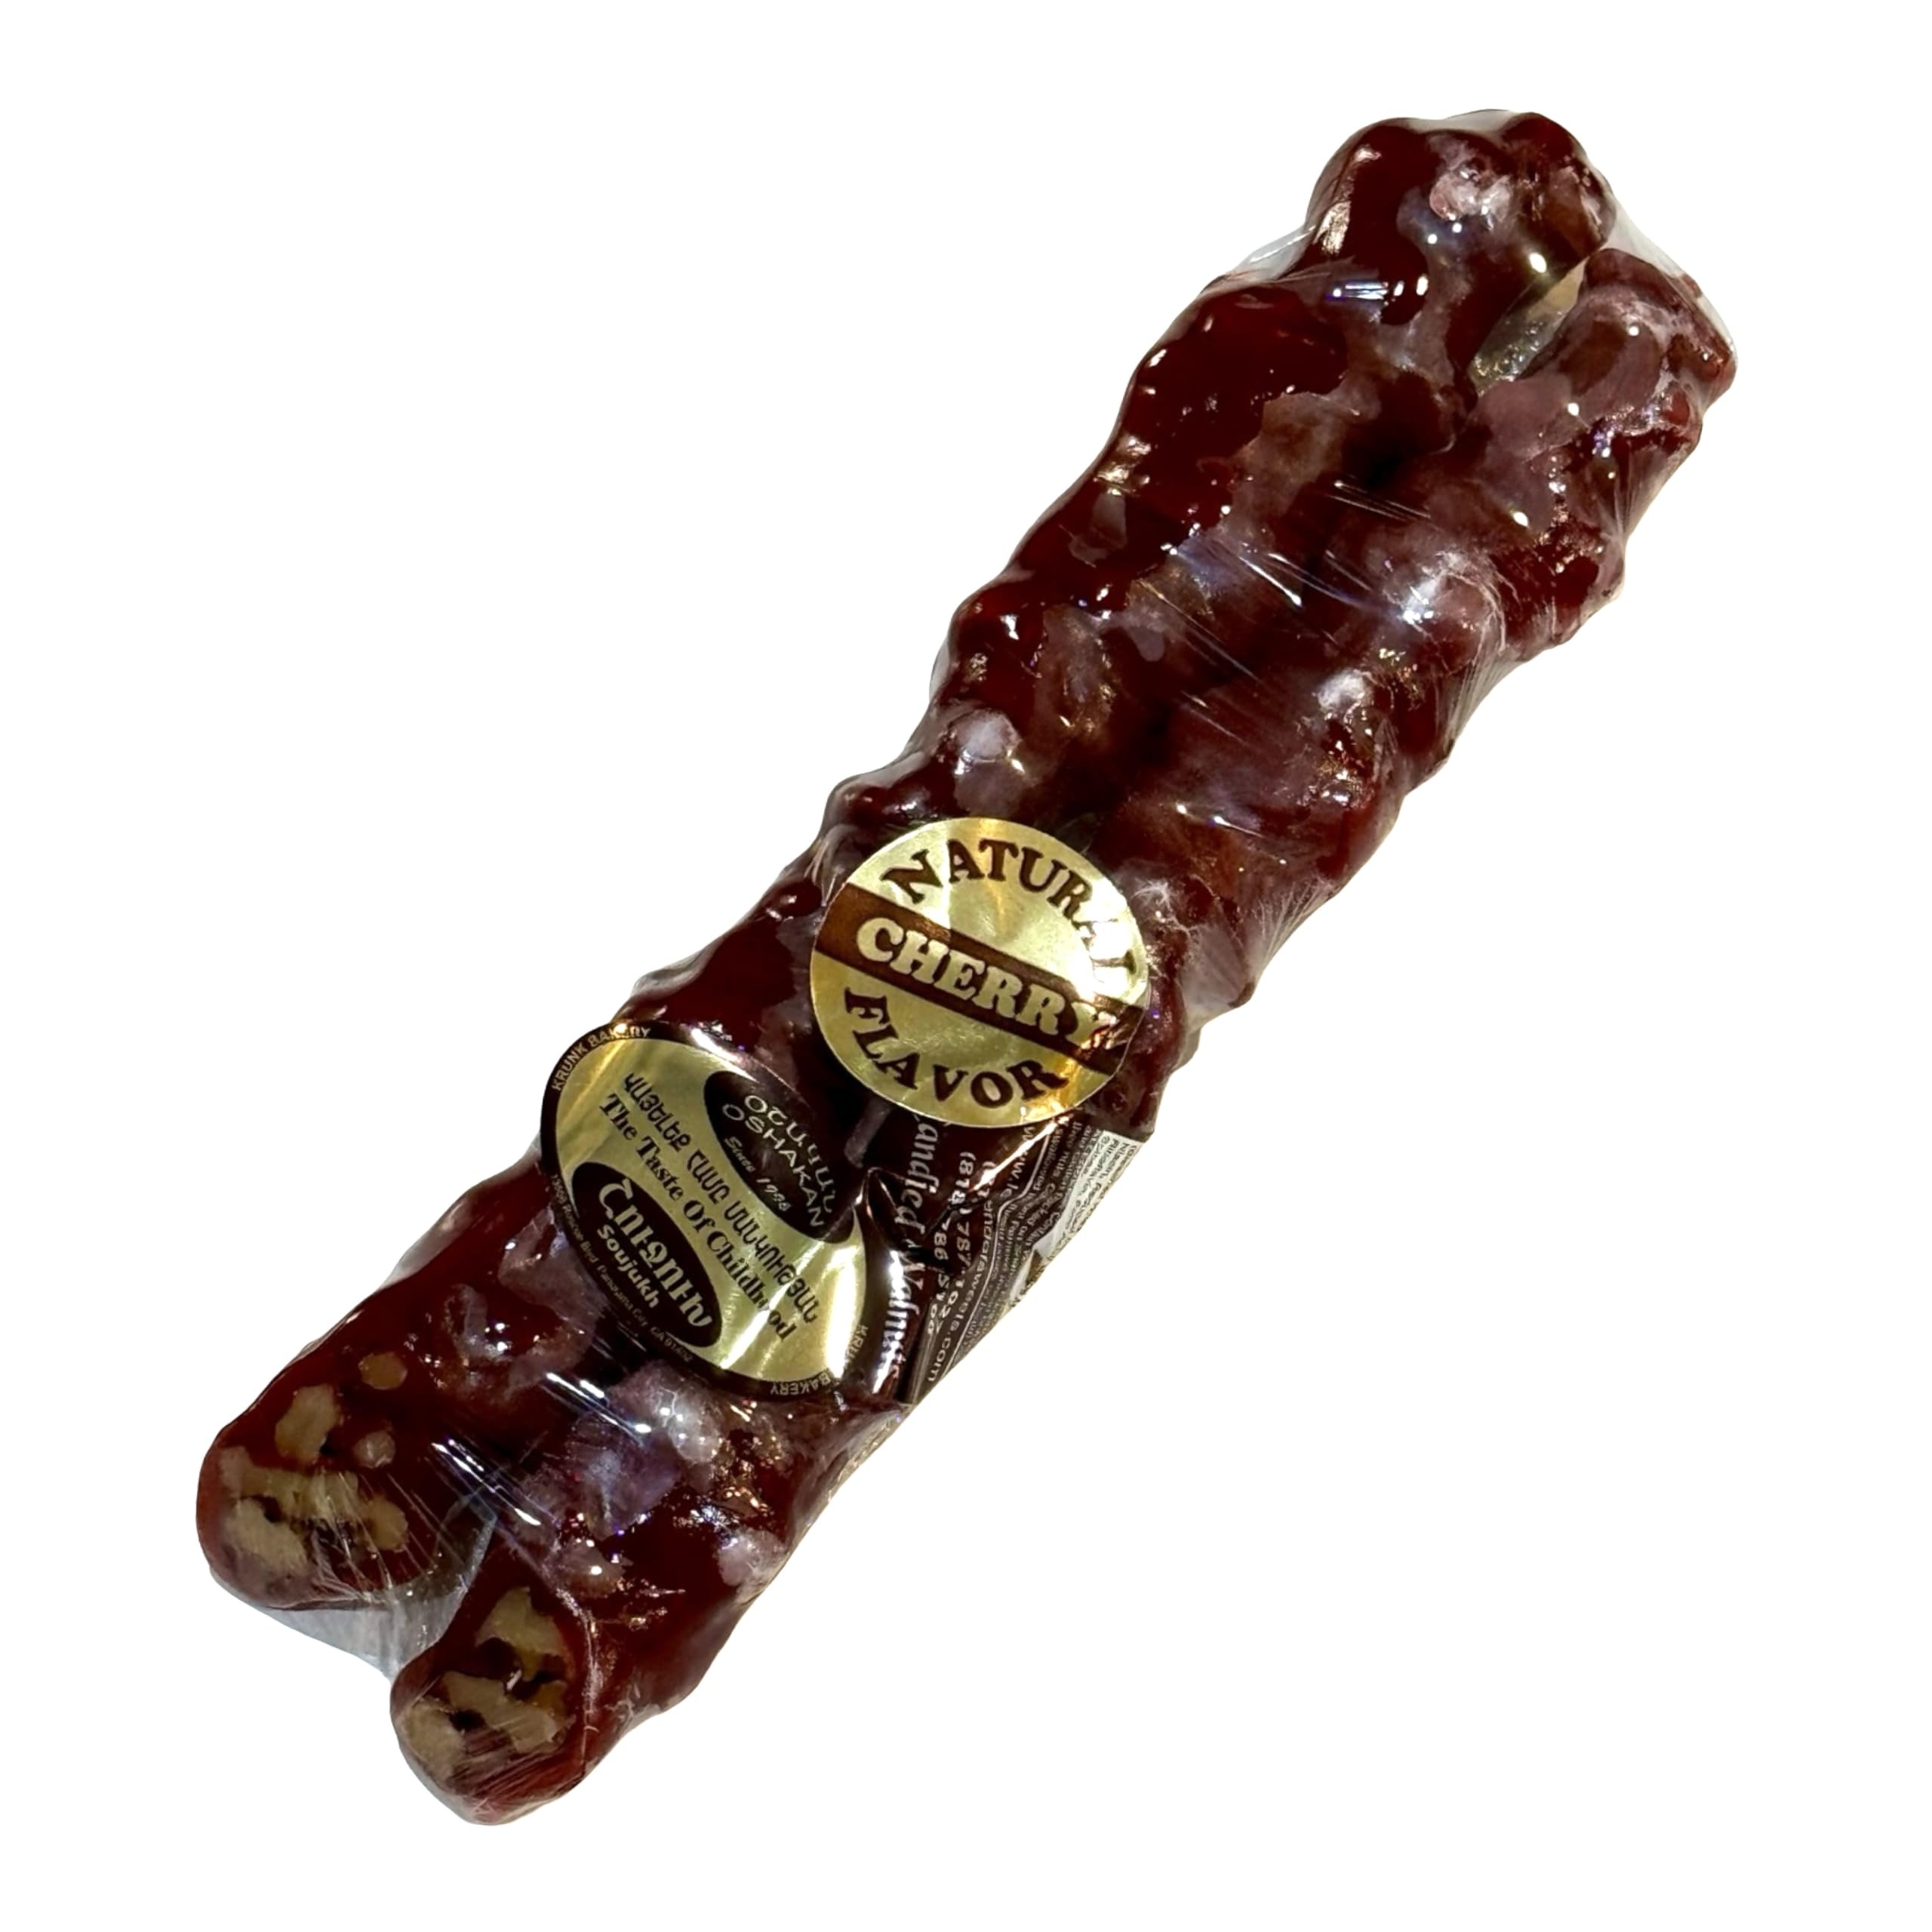
Item Name: Sweet Sujuk/Churchkhela/Cherry, 350 g (Aida's Original Natural Sweets) (2)
Bullet Point 1: Churchkhela
Bullet Point 2: Sweet Sujuk
Bullet Point 3: Cherry
Bullet Point 4: Nuts
Bullet Point 5: Dried fruit
Product Description: Churchkhela is a traditional sausage-shaped candy made by repeatedly dipping a long string of nuts in tatara – a mixture of flour, sugar and Badagi (concentrated fresh grape, cherry, apricot or other juices ). Georgians usually make Churchkhela in the Autumn when grapes and nuts are harvested. Churchkhela can also be made with dried fruit (such as peach, apple or plum) and pumpkin seeds.
Value: 24.6918
Unit: Ounce

Price: 37.99